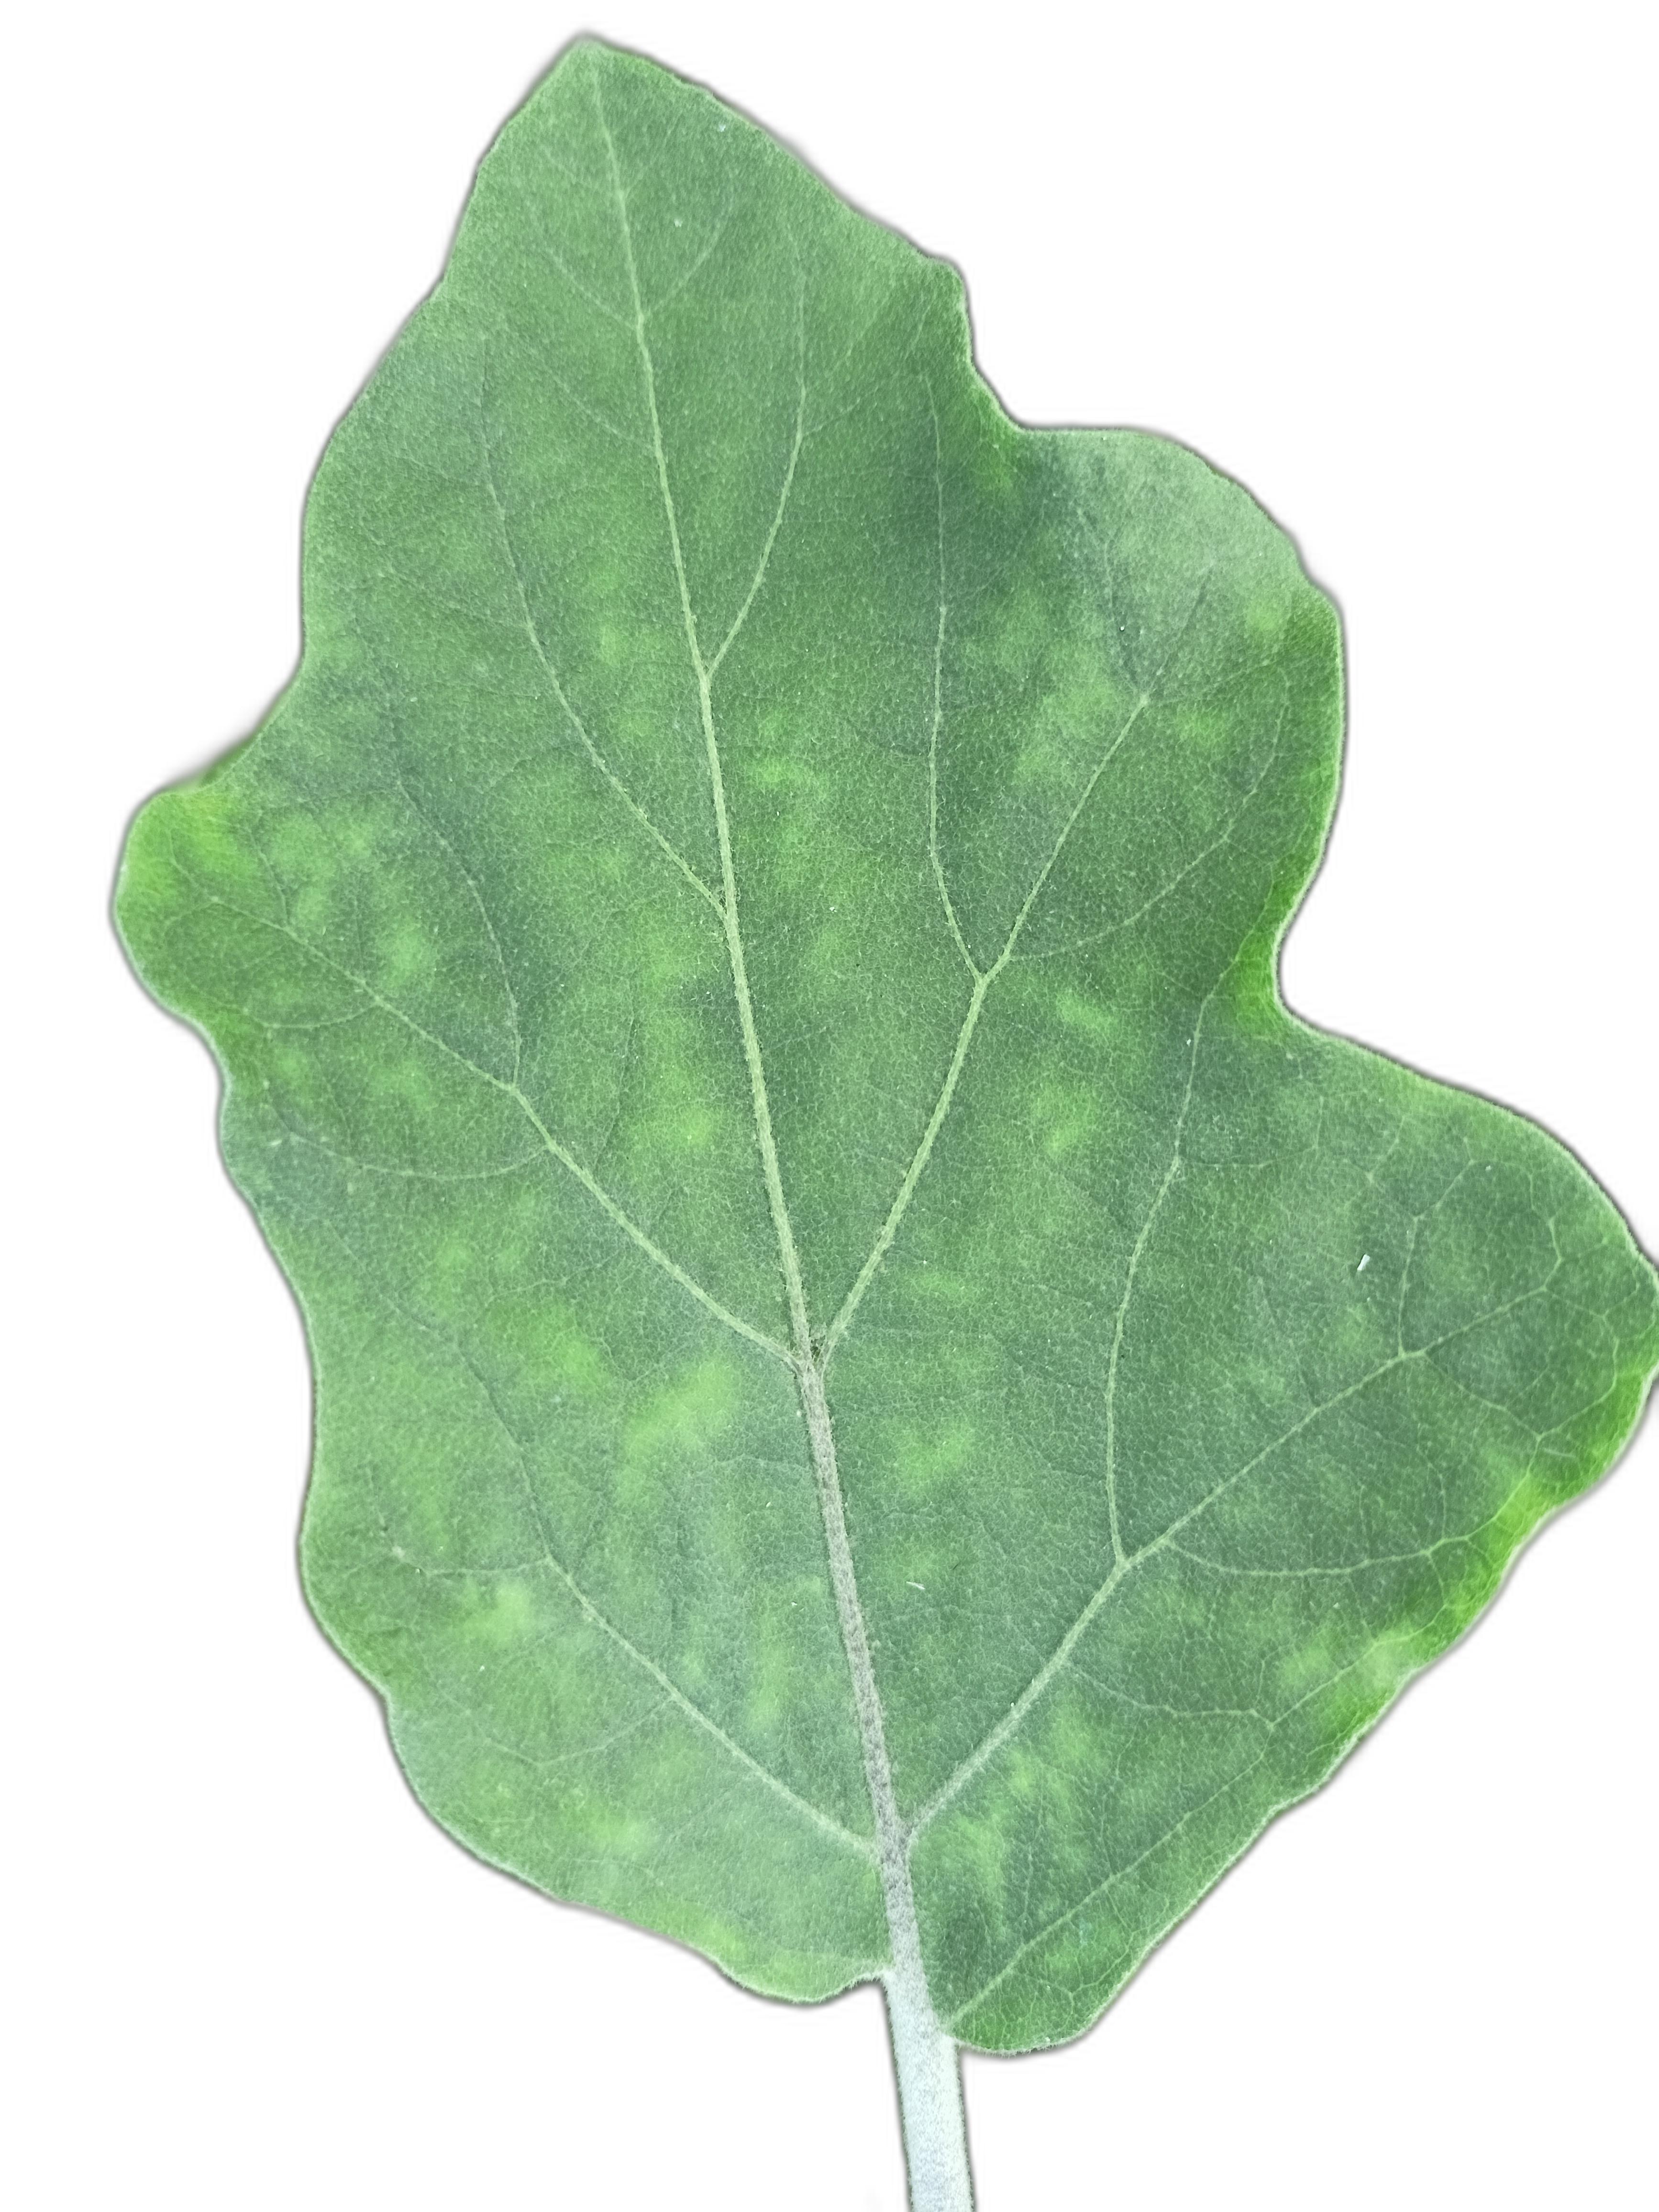
Label: Healthy Leaf